Dancing at Lughnasa (film)

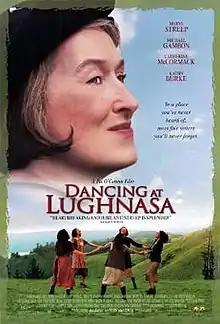
Theatrical release poster

Dancing at Lughnasa is a 1998 Irish-British-American period drama film adapted from the 1990 Brian Friel play "Dancing at Lughnasa", directed by Pat O'Connor.